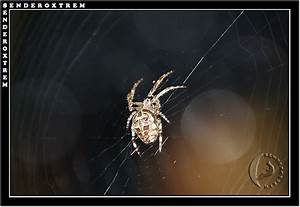
Label: spider